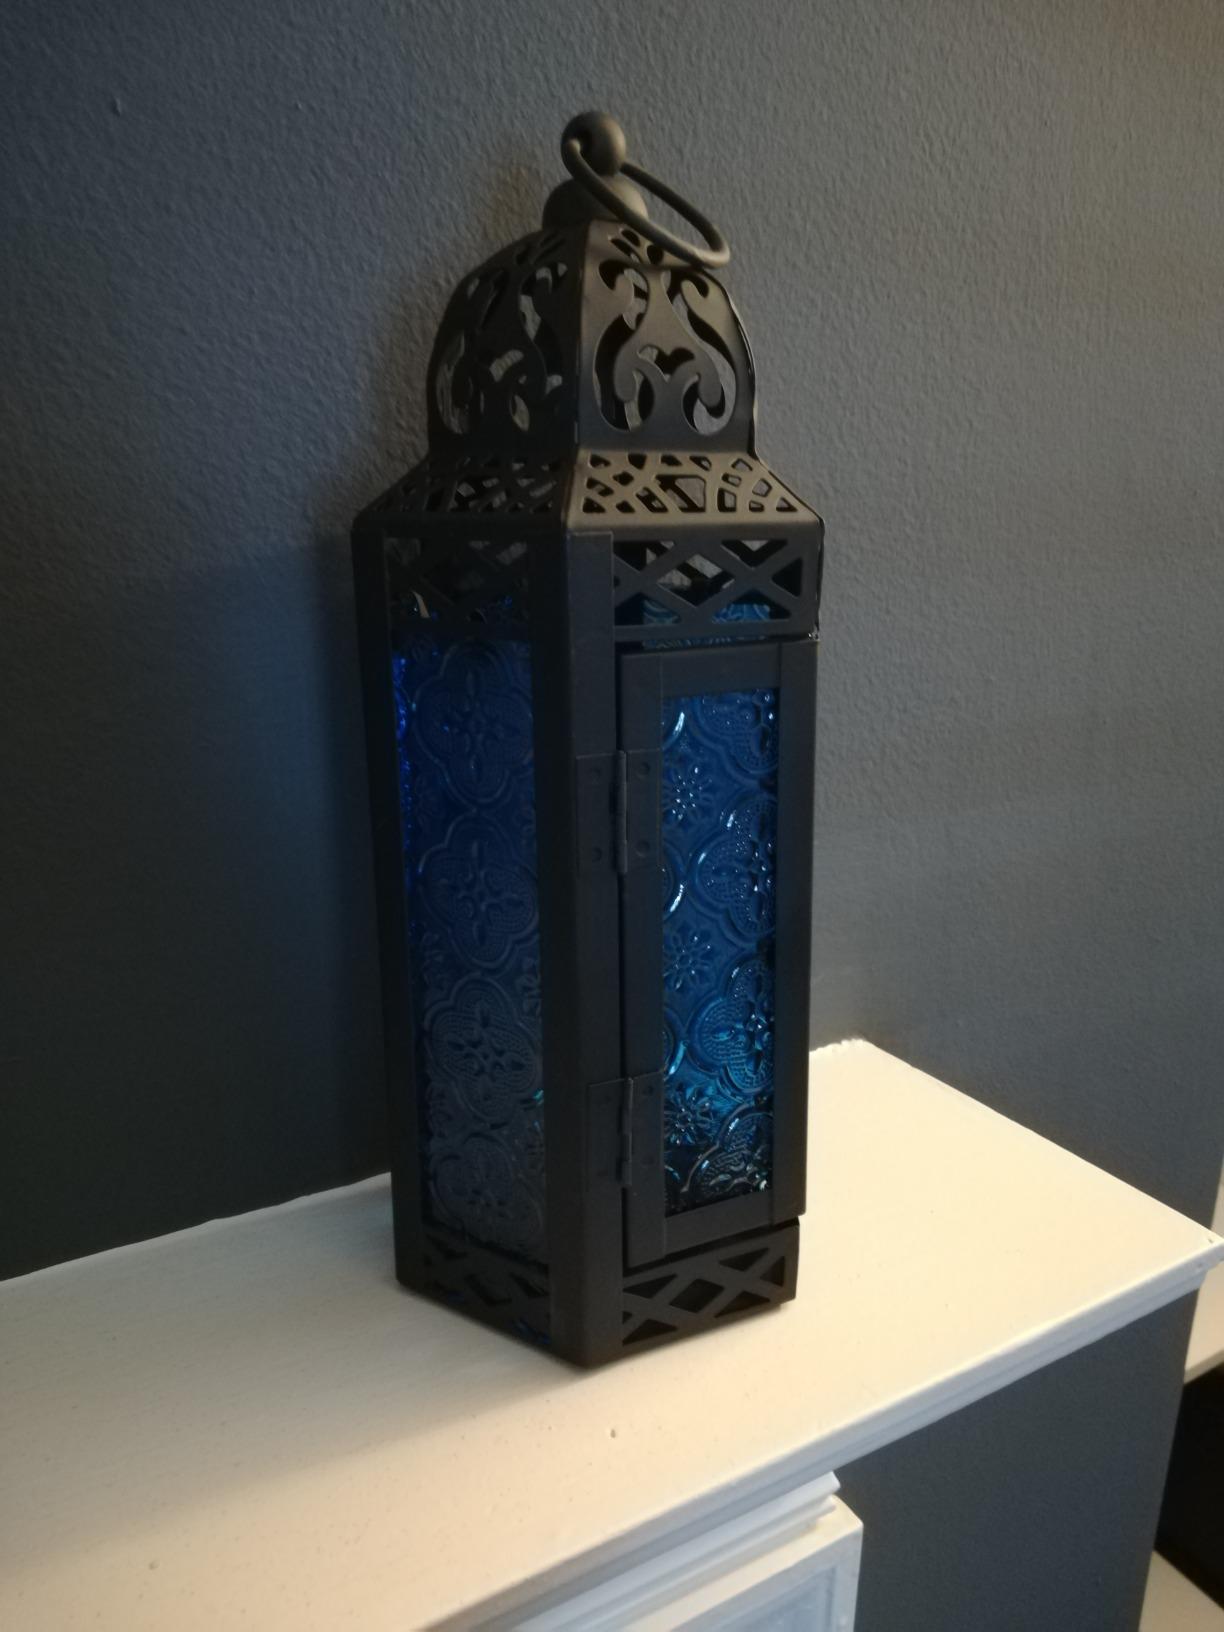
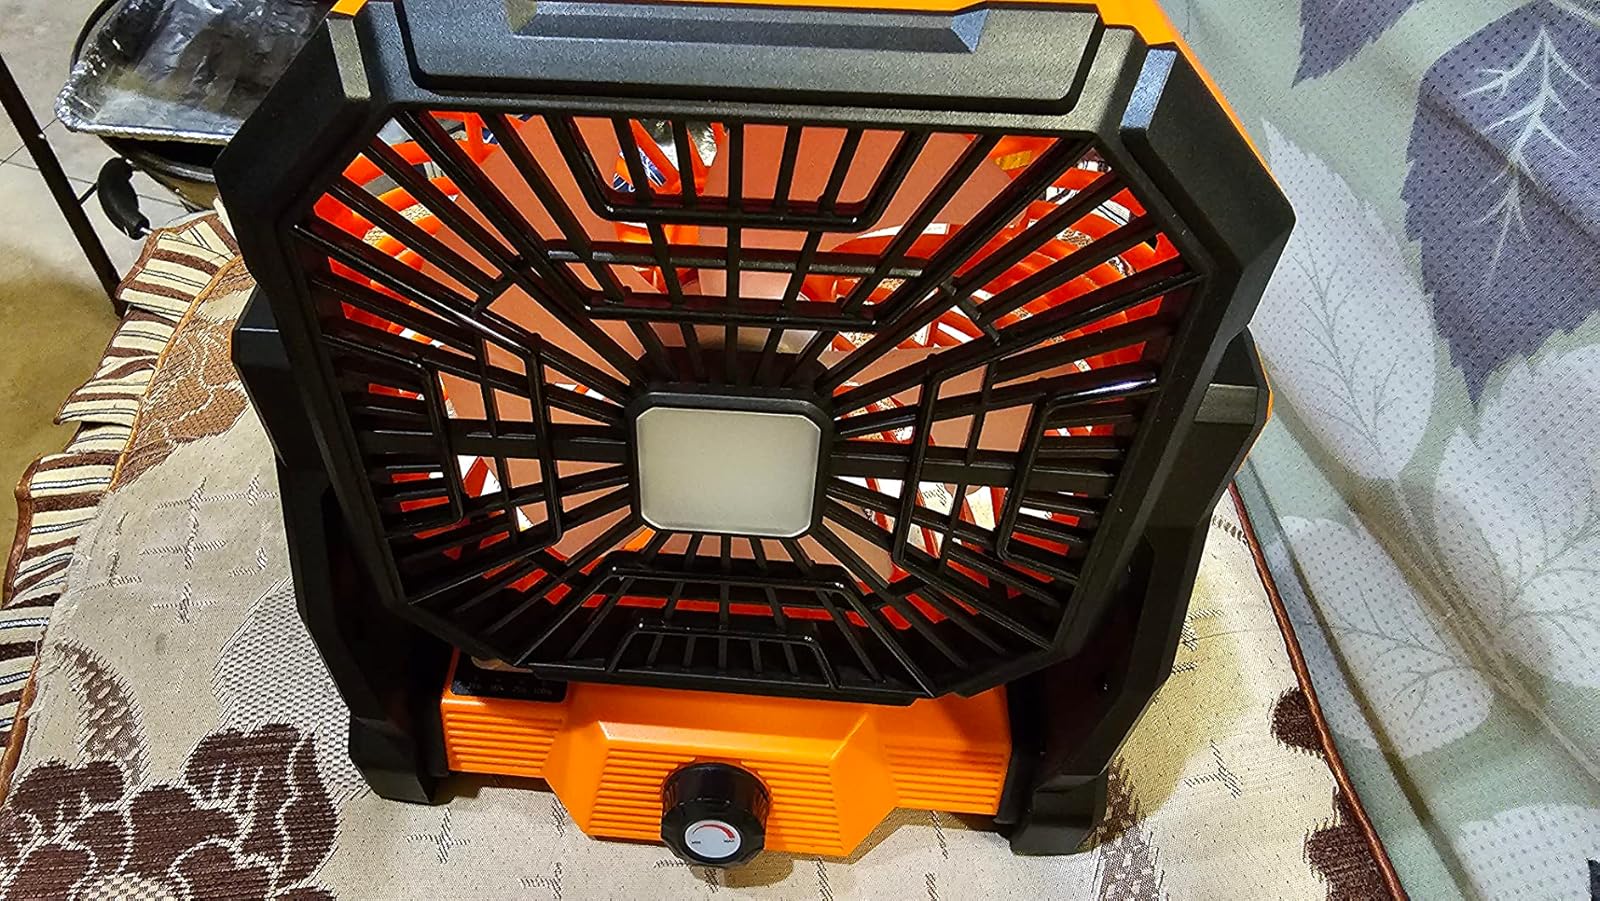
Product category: lantern
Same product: no